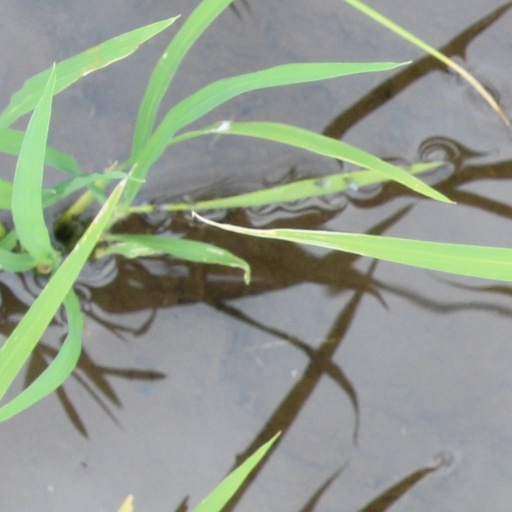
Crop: rice